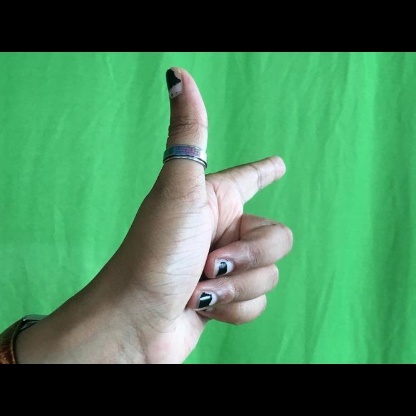
Mudra: Chandrakala